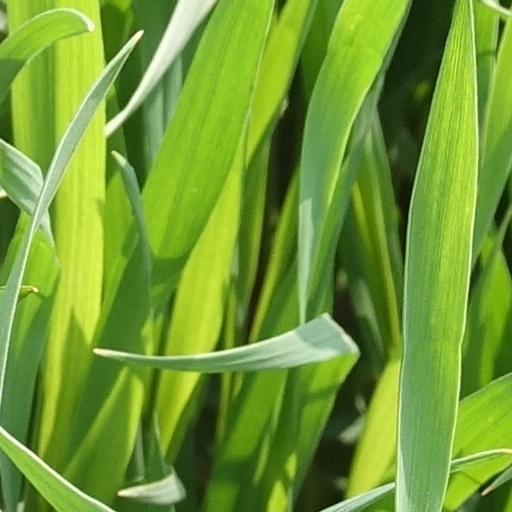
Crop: wheat